Carl Hayden

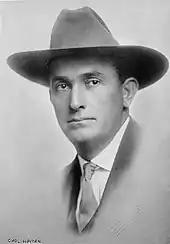
Hayden while as a sheriff

Soon after his return from Stanford, Hayden became active in Democratic Party politics. In September 1900 he represented Tempe as a delegate at a county level convention and became chairman of the Maricopa County Democratic Central Committee in 1902. Hayden was also elected to a two-year term on the Tempe town council. Following passage of the National Reclamation Act of 1902 he was sent to Washington, D.C. by interests in Tempe to lobby for funding of the Salt River Project.